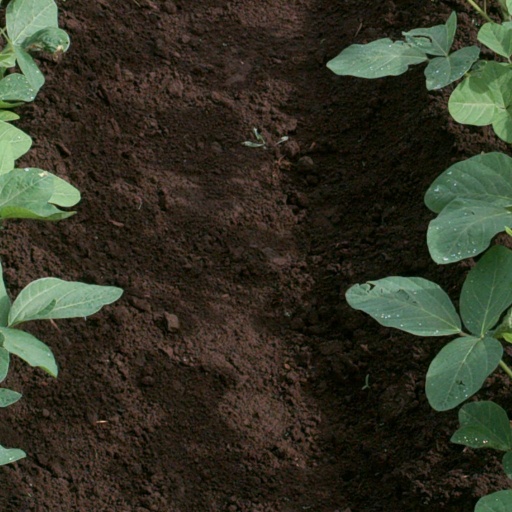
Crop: soybean